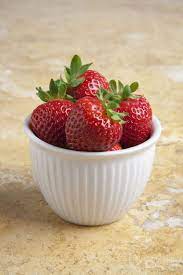
Label: Strawberry